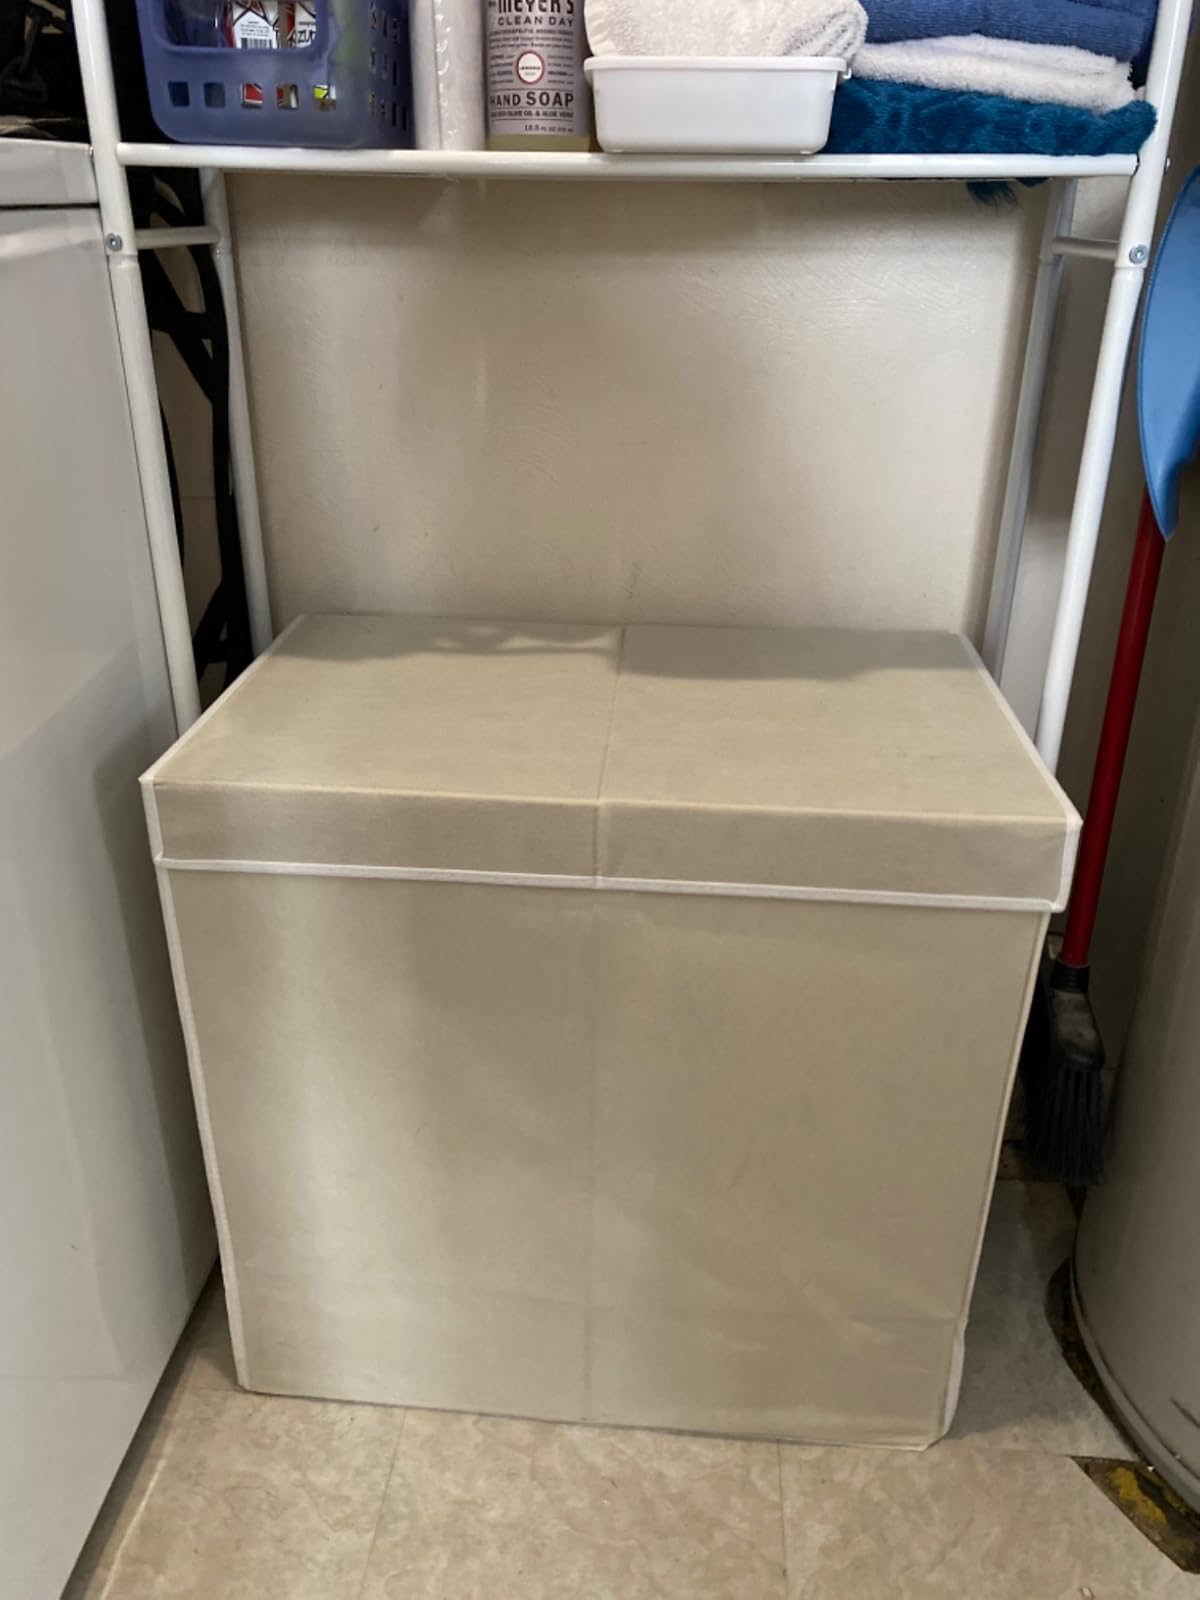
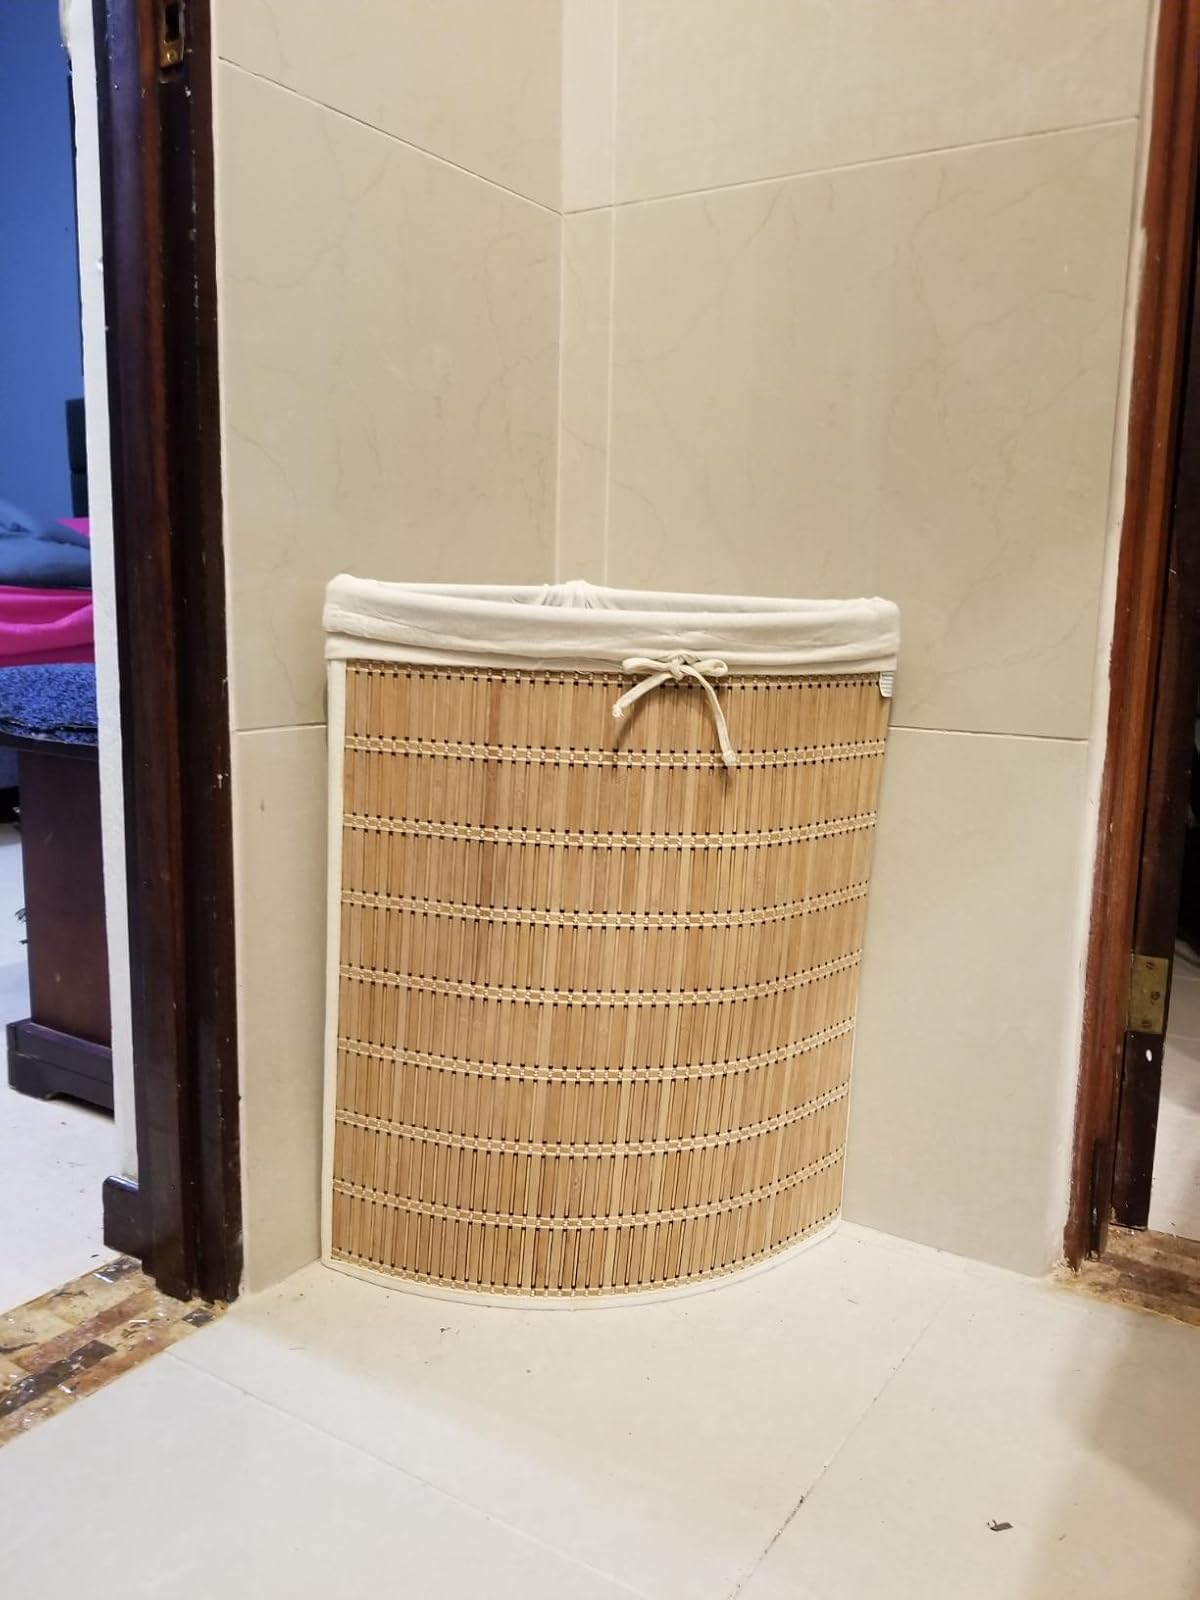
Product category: items_hamper
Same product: no